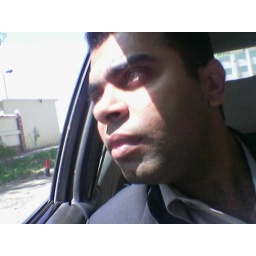
waitng in my car the sun was very shiny and the weather was very hot